Aerial bomb

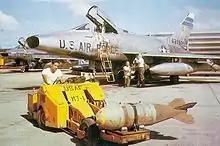
An F-100 Super Sabre being loaded with M117 bombs during the Vietnam War

Aerial bombs typically use a contact fuze to detonate the bomb upon impact, or a delayed-action fuze initiated by impact.